Vladimir Littauer

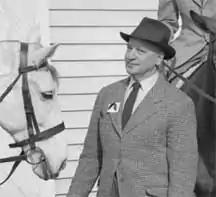
Littauer at a riding clinic he conducted at Sweet Briar College in February 1953.

Vladimir Stanislavovitch Littauer (January 10, 1892 – August 31, 1989) was an influential Russian and American horseback riding master and the author of books and films on educated riding and the training of horses. As a riding instructor, Littauer was in great demand during his lifetime by professionals and amateurs. He was considered an early, important and controversial advocate of the forward seat riding system during his career. He wrote more than a dozen books between 1930 and 1973 which sparked vivid debates among experienced riders of various backgrounds. He also wrote many articles on forward riding (sometimes referred to as "hunt seat") for the notable equestrian magazines of his day. His methods continue to be taught at Sweet Briar College and other riding programs.